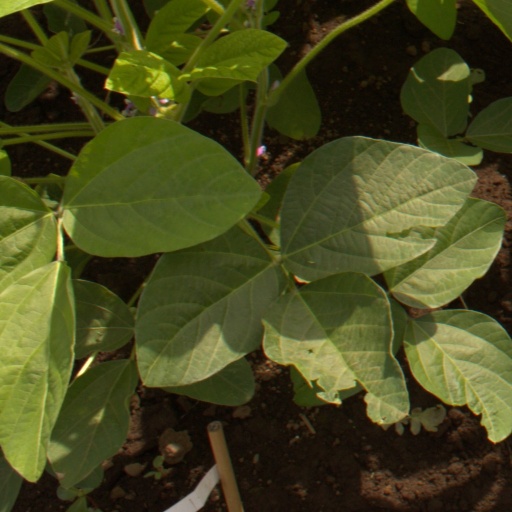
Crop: soybean